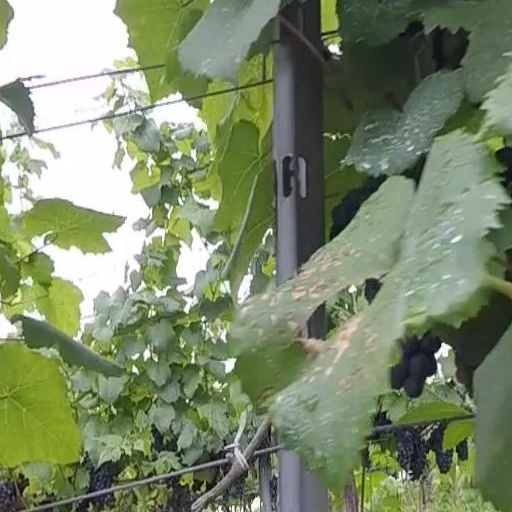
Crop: grape